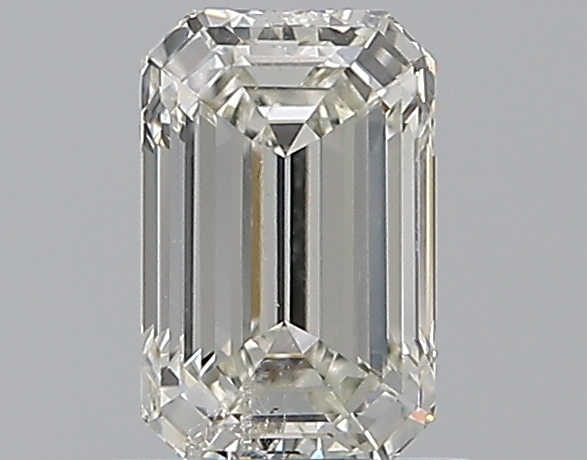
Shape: emerald
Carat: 1.02
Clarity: SI2
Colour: J
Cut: EX
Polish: EX
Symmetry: EX
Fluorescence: N
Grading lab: GIA
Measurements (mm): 7.15 x 4.59 x 3.14